John Clarkson Jay

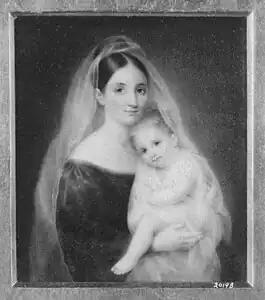
Miniature portrait of Jay's wife Laura and their daughter Laura, by Ann Hall

In addition to his practice of medicine, he made a specialty of conchology, and acquired the most complete and valuable collection of shells in the United States. This and his costly library on this branch of science were purchased by Catharine Lorillard Wolfe and presented, in memory of her father, to the American Museum of Natural History, where it is known as the Jay Collection. In 1832 he became a member of the Lyceum of Natural History (now New York Academy of Sciences), and was its treasurer 1836–1843. He took an active part in the efforts that were made during that time to obtain subscriptions for a new building to house the society's collection, and bore the principal burden in planning and superintending its construction.